Diana Hendry

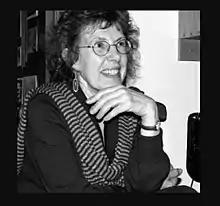
Diana Hendry

Hendry was born in the Wirral, England, one of three children. She worked for a time as a journalist in print and radio, including a post at "The Western Mail" in Cardiff (1960–65).